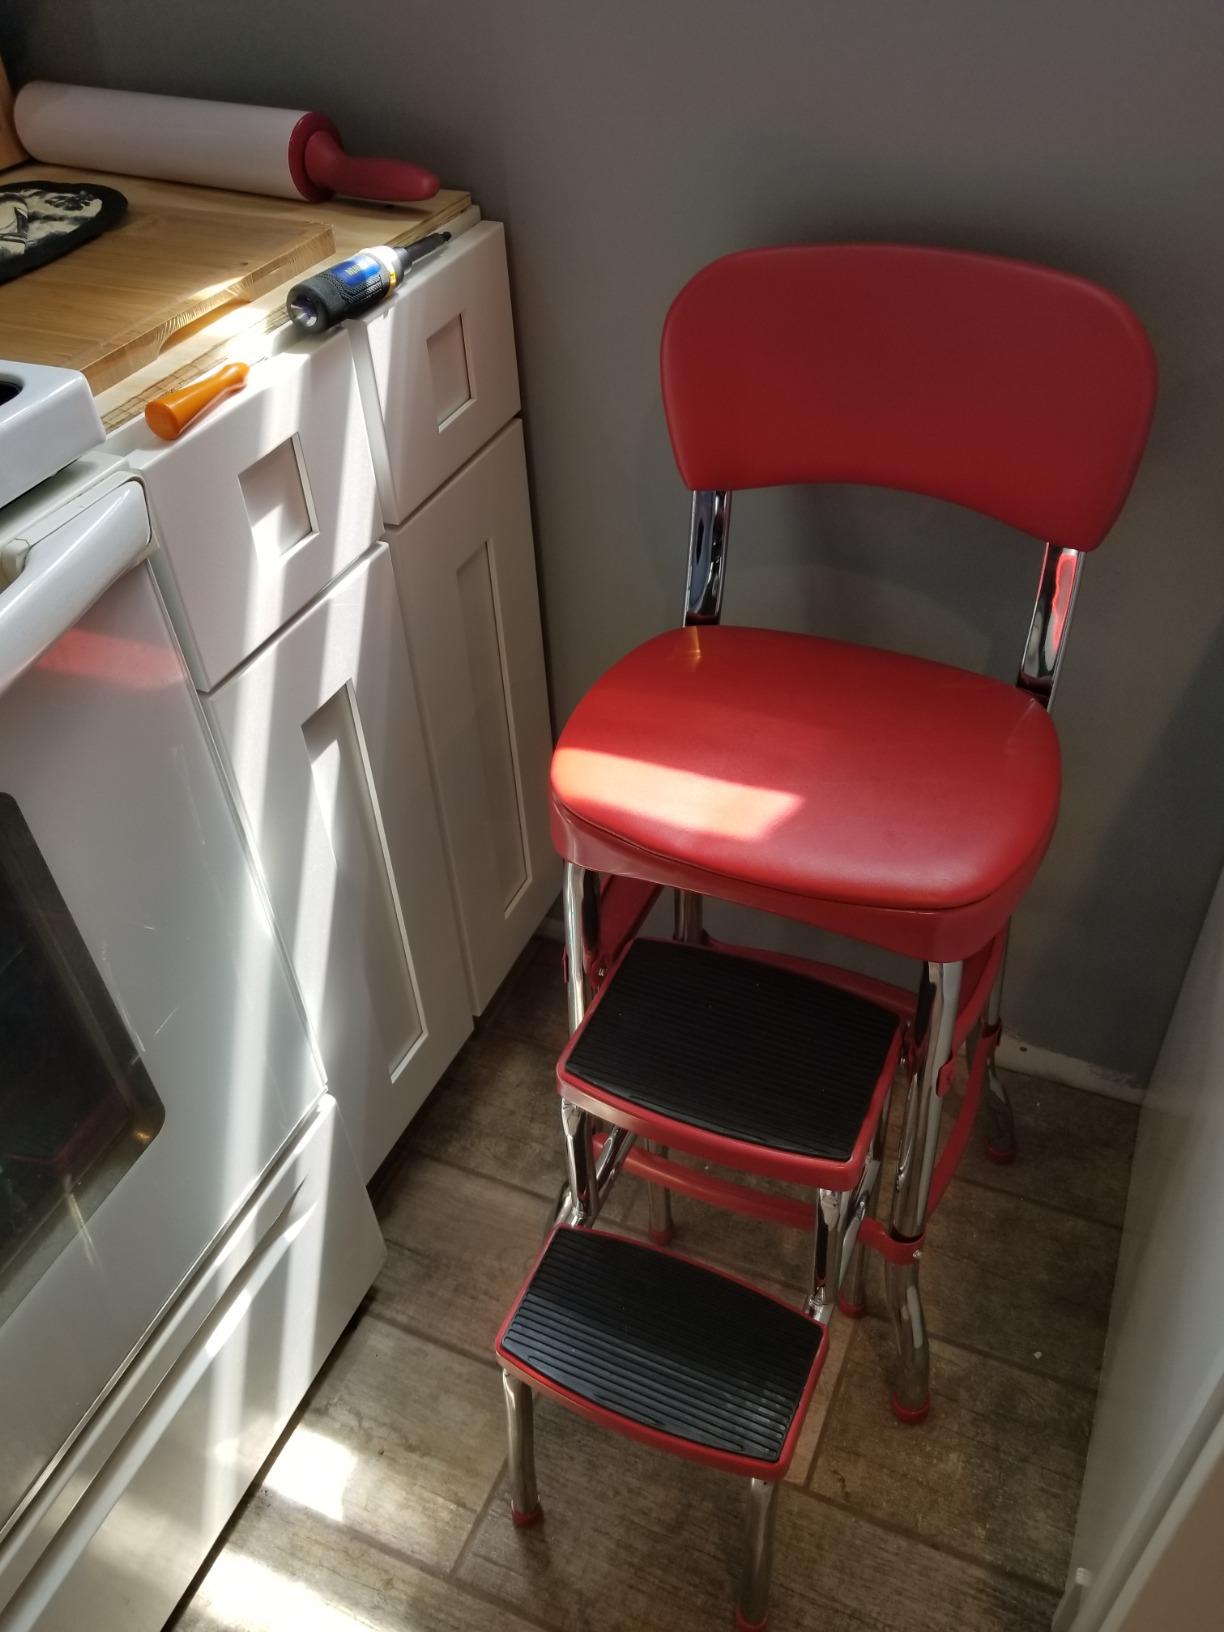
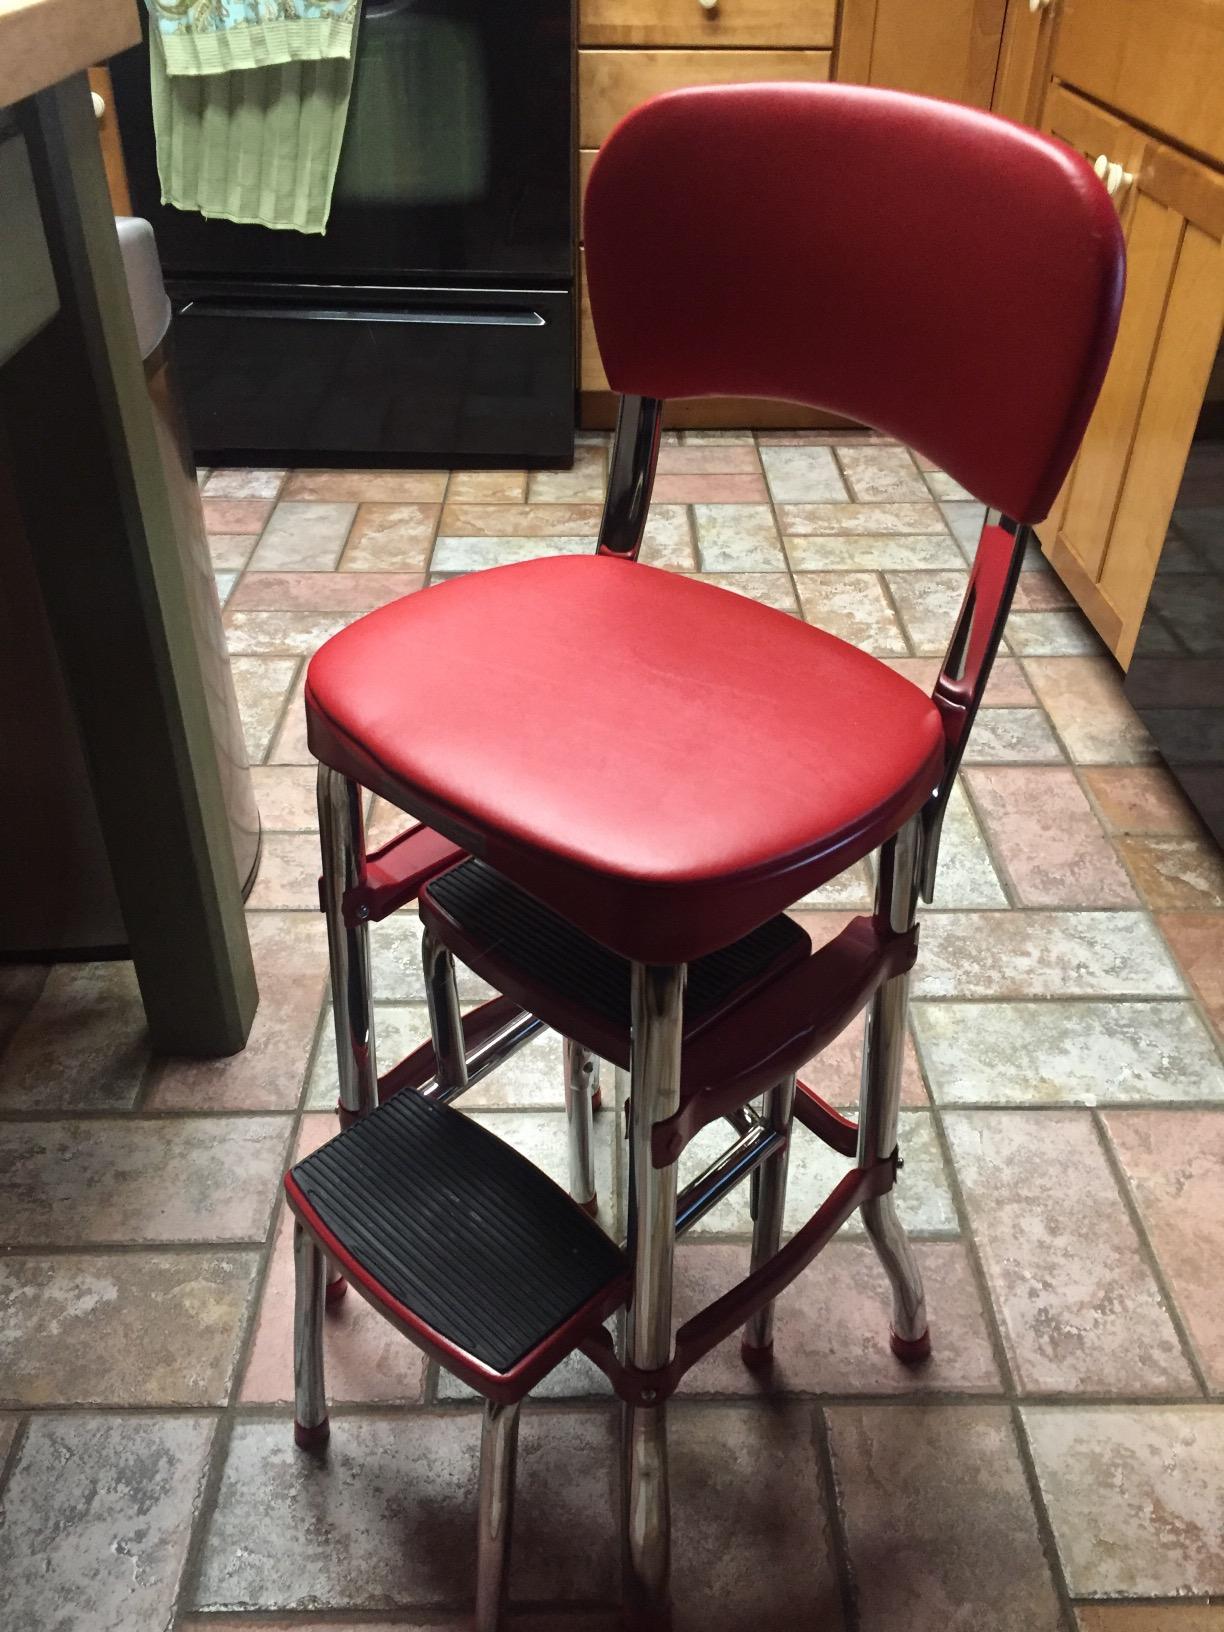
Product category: items_chair
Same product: yes